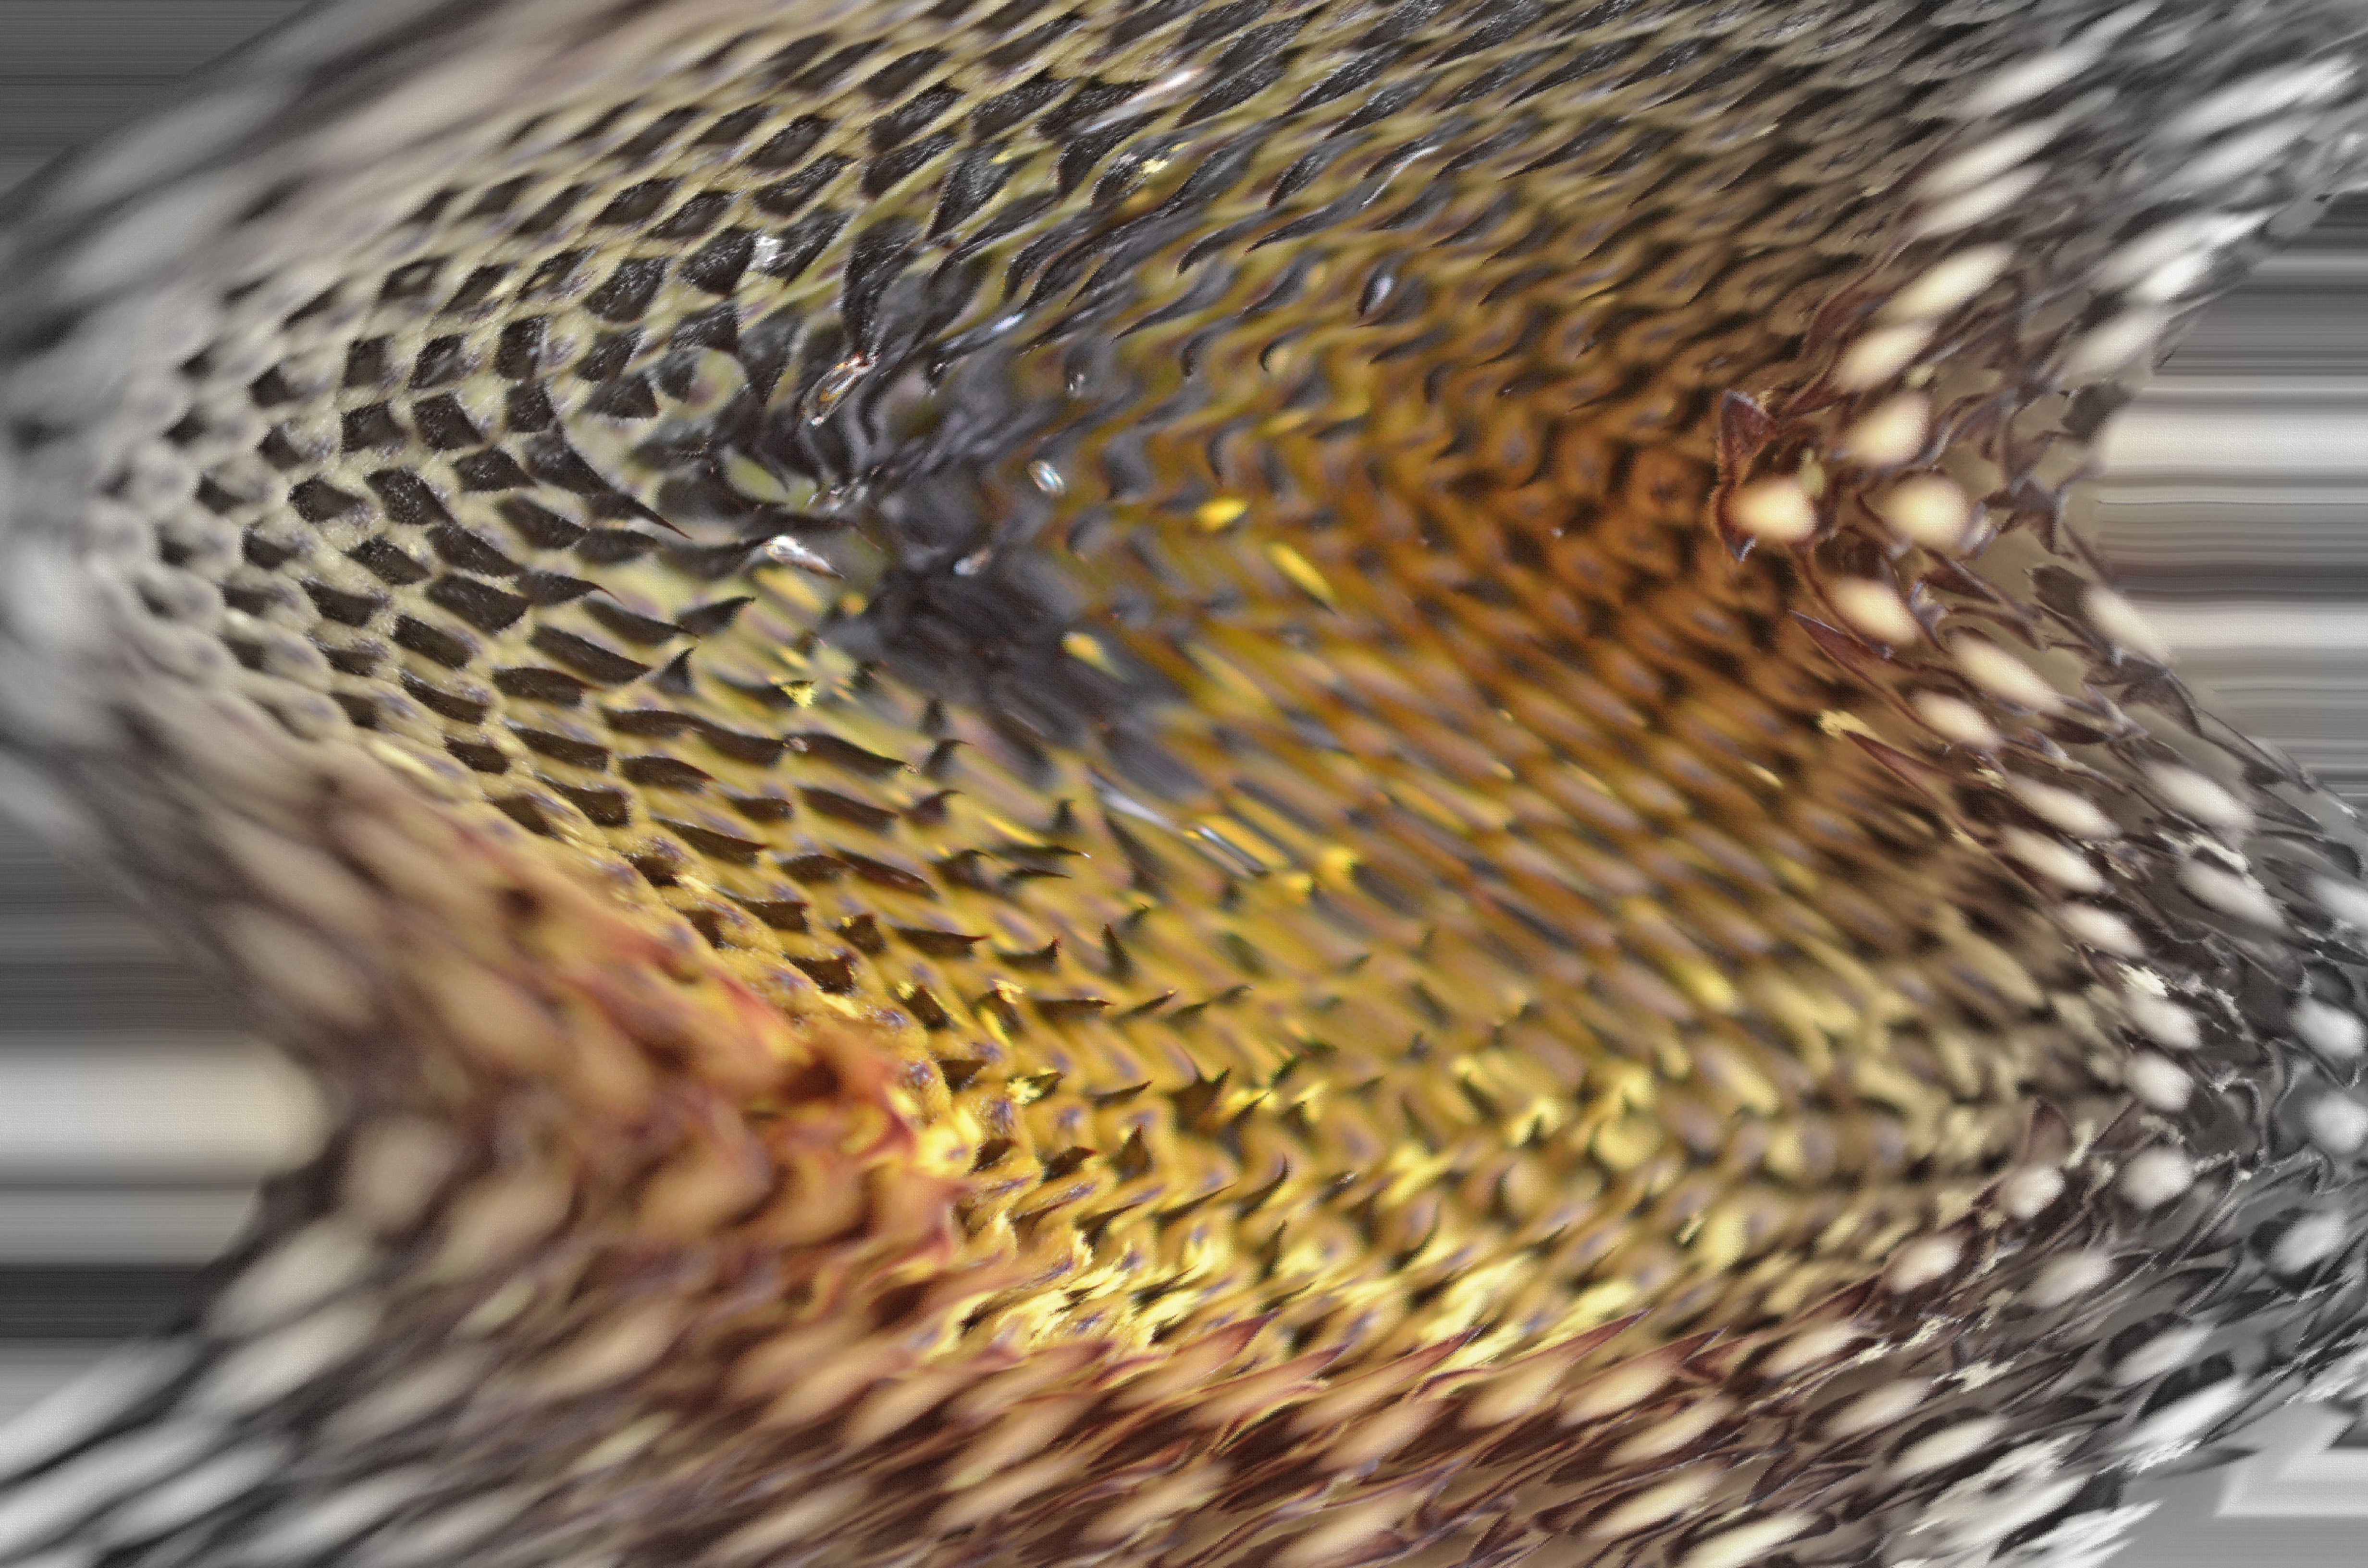
bird, flower, run, wildlife, golden, beak, close up, silver, galliformes, vertebrate, sun flower, distorted, parakeet, macro photography, sunflower seed, echidna